Izso Glickstein

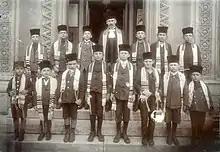
Glickstein with Yeshiva students 1917 Celldömölk

Glickstein married Gizella Hochmann in 1916. They were most likely divorced before 1920. There is no record of any children, but it is rumored they may have had a son, Gabe. Gizella remarried in 1935. Little by little, Glickstein helped family members to settle in Boston. In June 1925, he married his maternal first cousin Ida Denholtz (daughter of Joe Denholtz and Chava Paskar). Together they had three children – Helaine (Honey) in 1926, Judith (Judy) in 1927, and Mishel (Mitch) in 1931. The Glicksteins were a very close family. His brothers Eugene, Louie and Adolph were also cantors and lived nearby. His sister, Esther, lived downstairs with their parents Ezekiel and Menya Gittel (Gisela) His relationship with his wife Ida was rocky. She was loving with the children and admiring of him, but often sickly and a poor housekeeper. After both his parents passed, Izso moved into their room downstairs in Esther's home. Esther cooked many family dinners, helped care for the children, hosted the family Passover seders and kept a scrapbook of him and the other brother's accomplishments. In 1937 at the commemoration of their father Ezekial's tomb, the family formed the Glickstein Family Circle to promote the family ideals of unity, peace and harmony for generations to come.